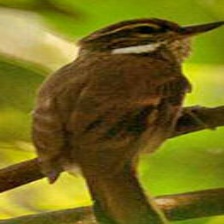
Species: GREAT XENOPS
Scientific name: MEGAXENOPS PARNAGUAE